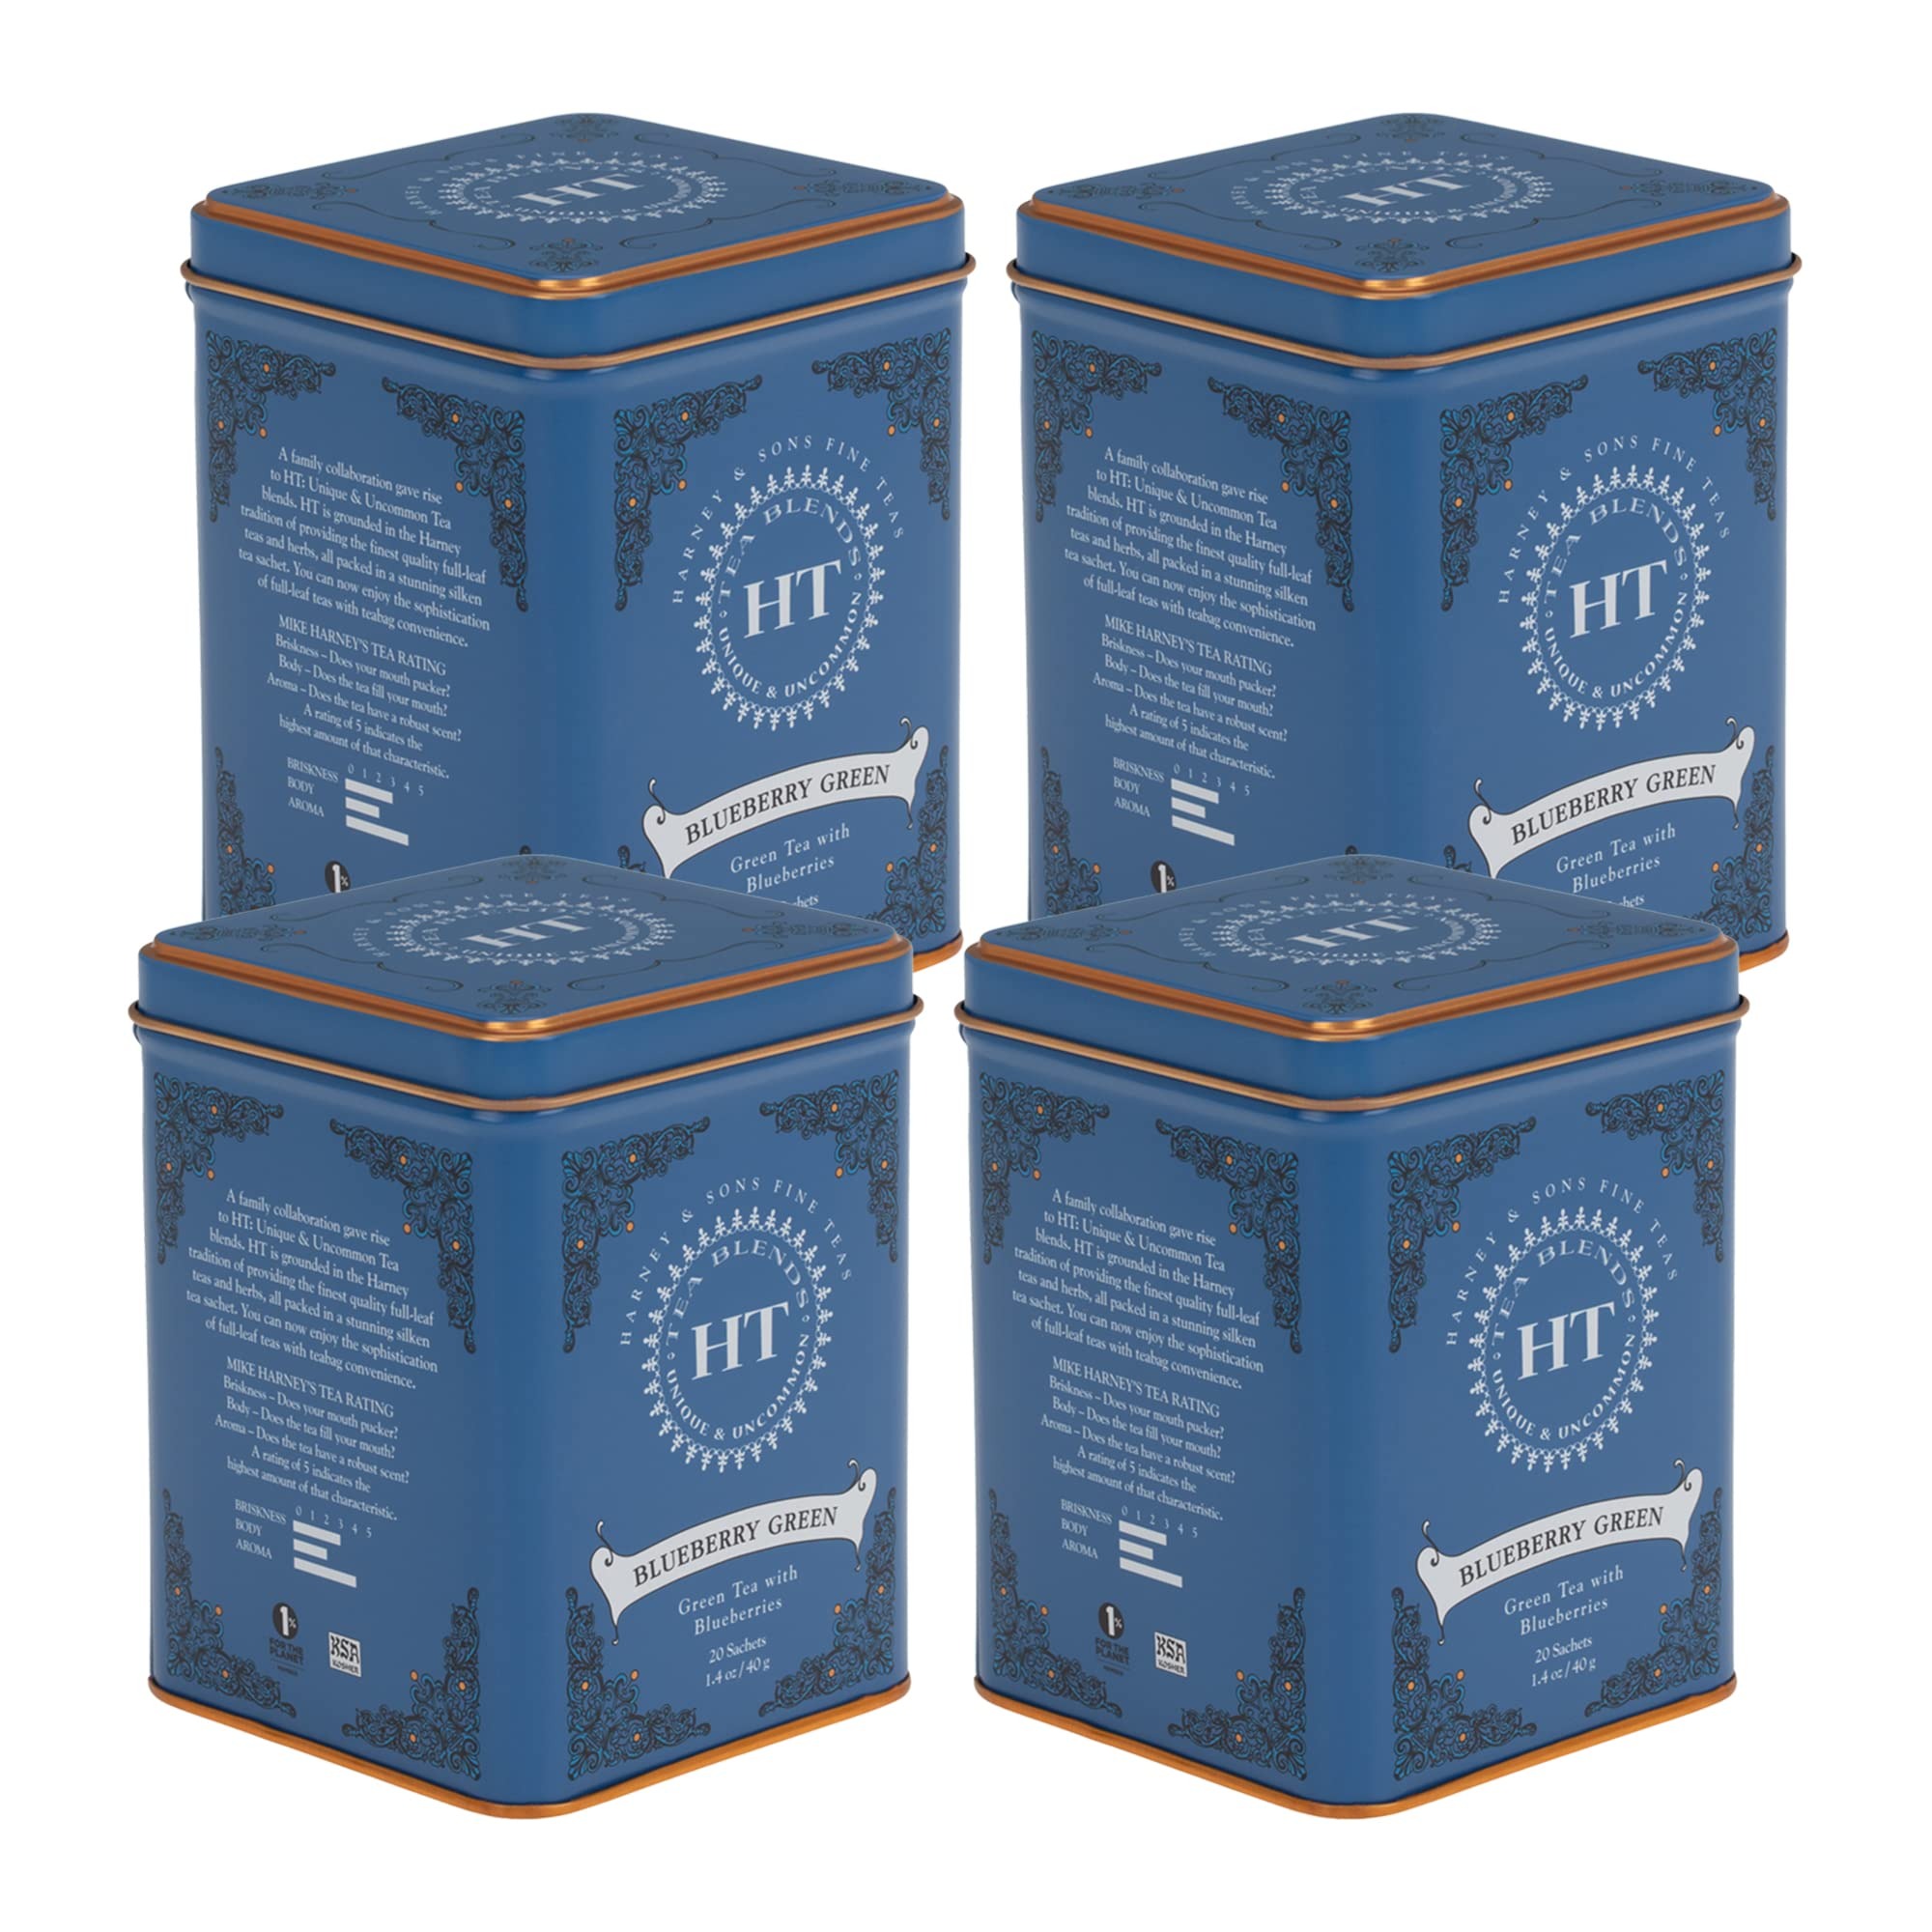
Item Name: Harney & Sons Blueberry Green Tea Tin Can, Blueberry, 20Count (Pack Of 4)
Bullet Point 1: Delicious hot or iced.
Bullet Point 2: Each tea sachet brews a 12 oz cup, or small pot of tea.
Bullet Point 3: Kosher
Bullet Point 4: For Blueberry green, we've artfully blended green tea with lemongrass, Blueberry, and vanilla to create a brew that is sure to hit all the right notes.
Bullet Point 5: Harney & Sons is a Proud Member of 1% for the Planet. Joining 1% for The Planet meant we could directly donate one percent of our total sales to the environmental organizations of our choice.
Value: 80.0
Unit: Count

Price: 11.22